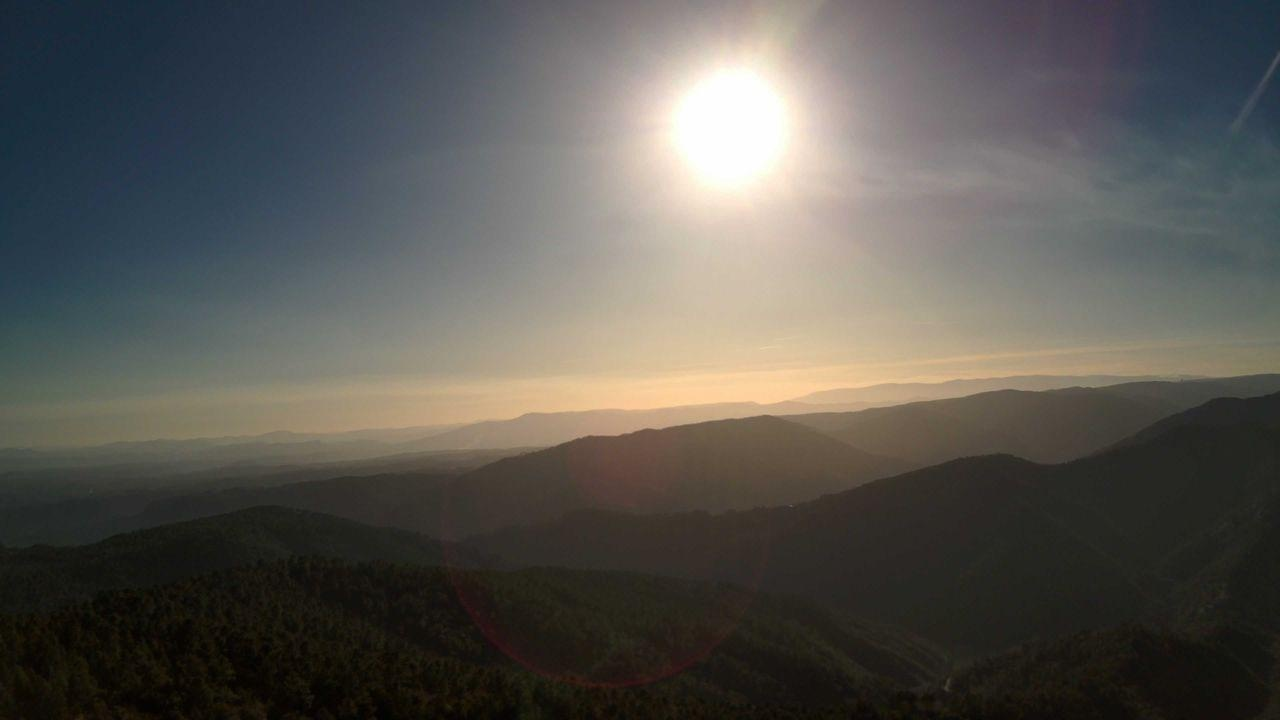
Fire: no
Smoke: yes